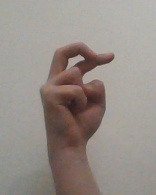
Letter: zay